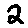
Label: 2